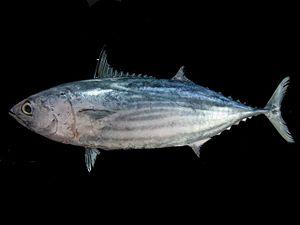
Les Scombroidei sont un sous-ordre de poissons de l'ordre des Perciformes.
Les Scombridés forment une famille de poissons qui comprend les maquereaux, les thazards, les bonites et les thons.
Katsuwonus pelamis, communément appelé Bonite à ventre rayé, thon listao, thon rose ou thon rosé, est une espèce de poissons de la famille des Scombridae. C'est l'unique espèce du genre Katsuwonus.